Trams in Sydney

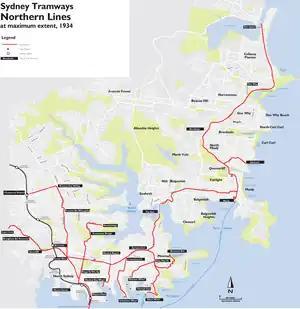
North Shore lines map

This short line branched from the Alexandria line tracks at the corner of Henderson and Mitchell Roads in Alexandria and passed along Henderson Road to Park Street in Erskineville, and later to Bridge Street adjacent to Erskineville railway station. Services operated from Circular Quay.